African American film score composers

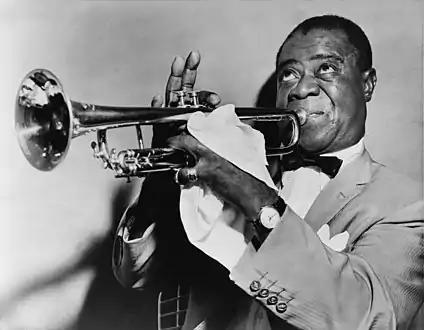
Louis Armstrong, a pioneer jazz musician whose music has been used in film.

American films have incorporated music composed by African Americans historically, incorporating genres like jazz, ragtime, and blues. With the introduction of sound film, African American music appeared in feature films, musical shorts, and early "soundies." In pre-Hollywood era films, African American composers struggled to have their music included formally as part of the score, rather than diegetic background music. African American composers faced significant barriers to scoring major Hollywood films for many decades. From the 1960s onwards, this began to change, with notable figures achieving success in the industry. Today, African American music, including rock and rap, remains a vital part of the filmic experience, particularly through its use in modern soundtracks.